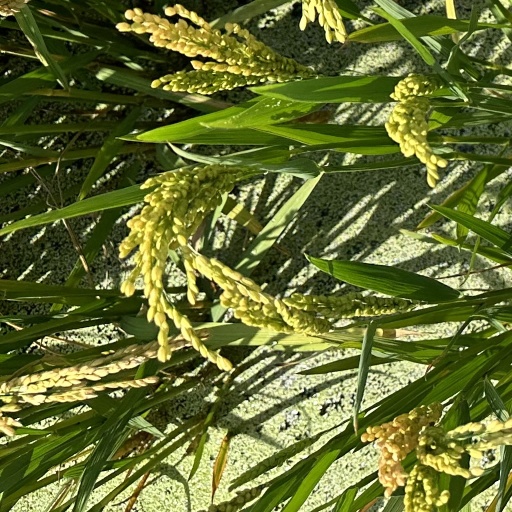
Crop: rice